Mullen & Bluett

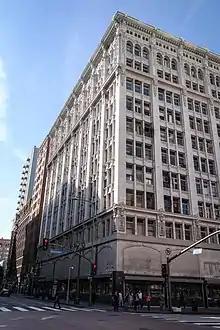
Walter P. Story Building (1909), SE corner of 6th, once home to Mullen & Bluett

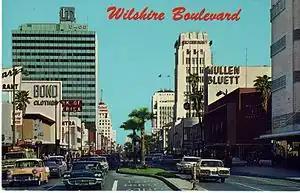
Mullen & Bluett Miracle Mile store is visible on right side of this 1960s postcard.

It was founded by Andrew Mullen and W. C. Bluett in the 1880s, at the corner of First and Spring streets in Downtown Los Angeles. Arthur R. Mullen took over management of the store after the death of the founders.